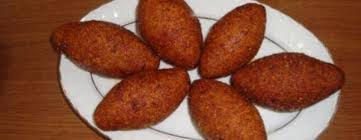
Yemek: icli_kofte